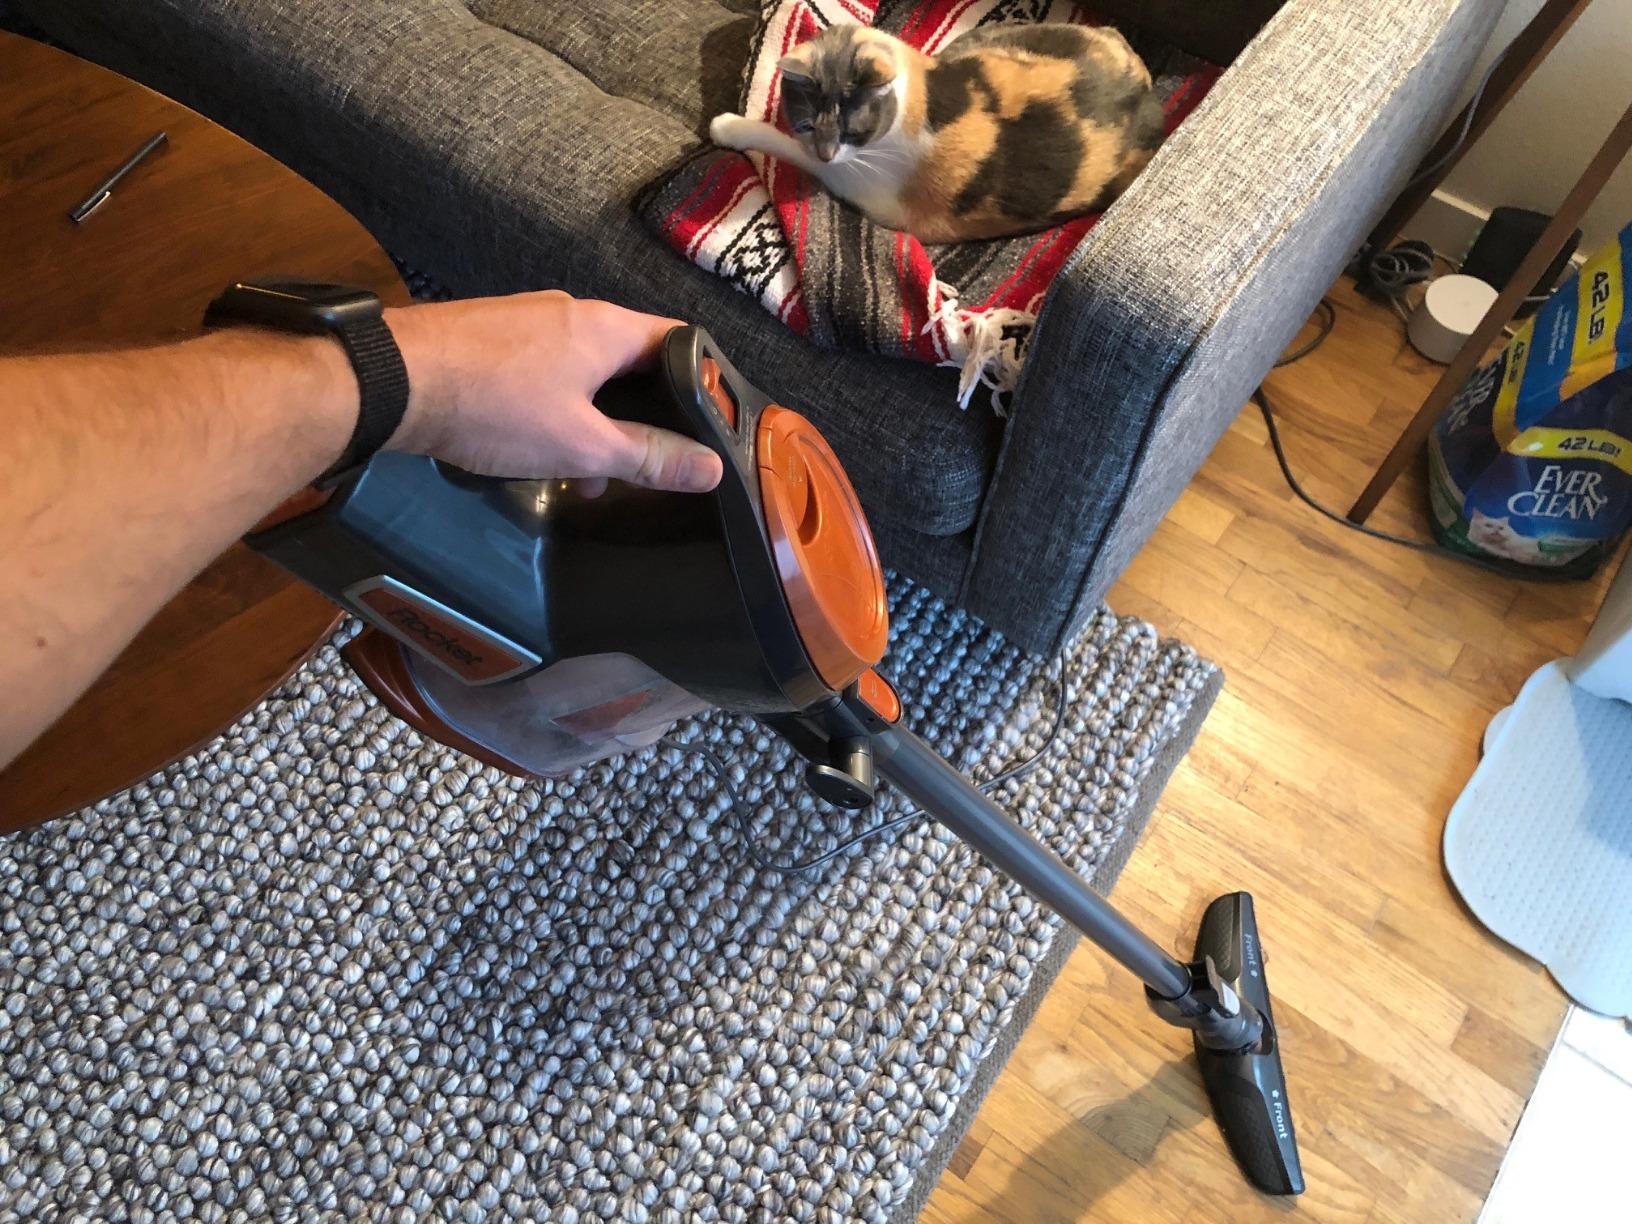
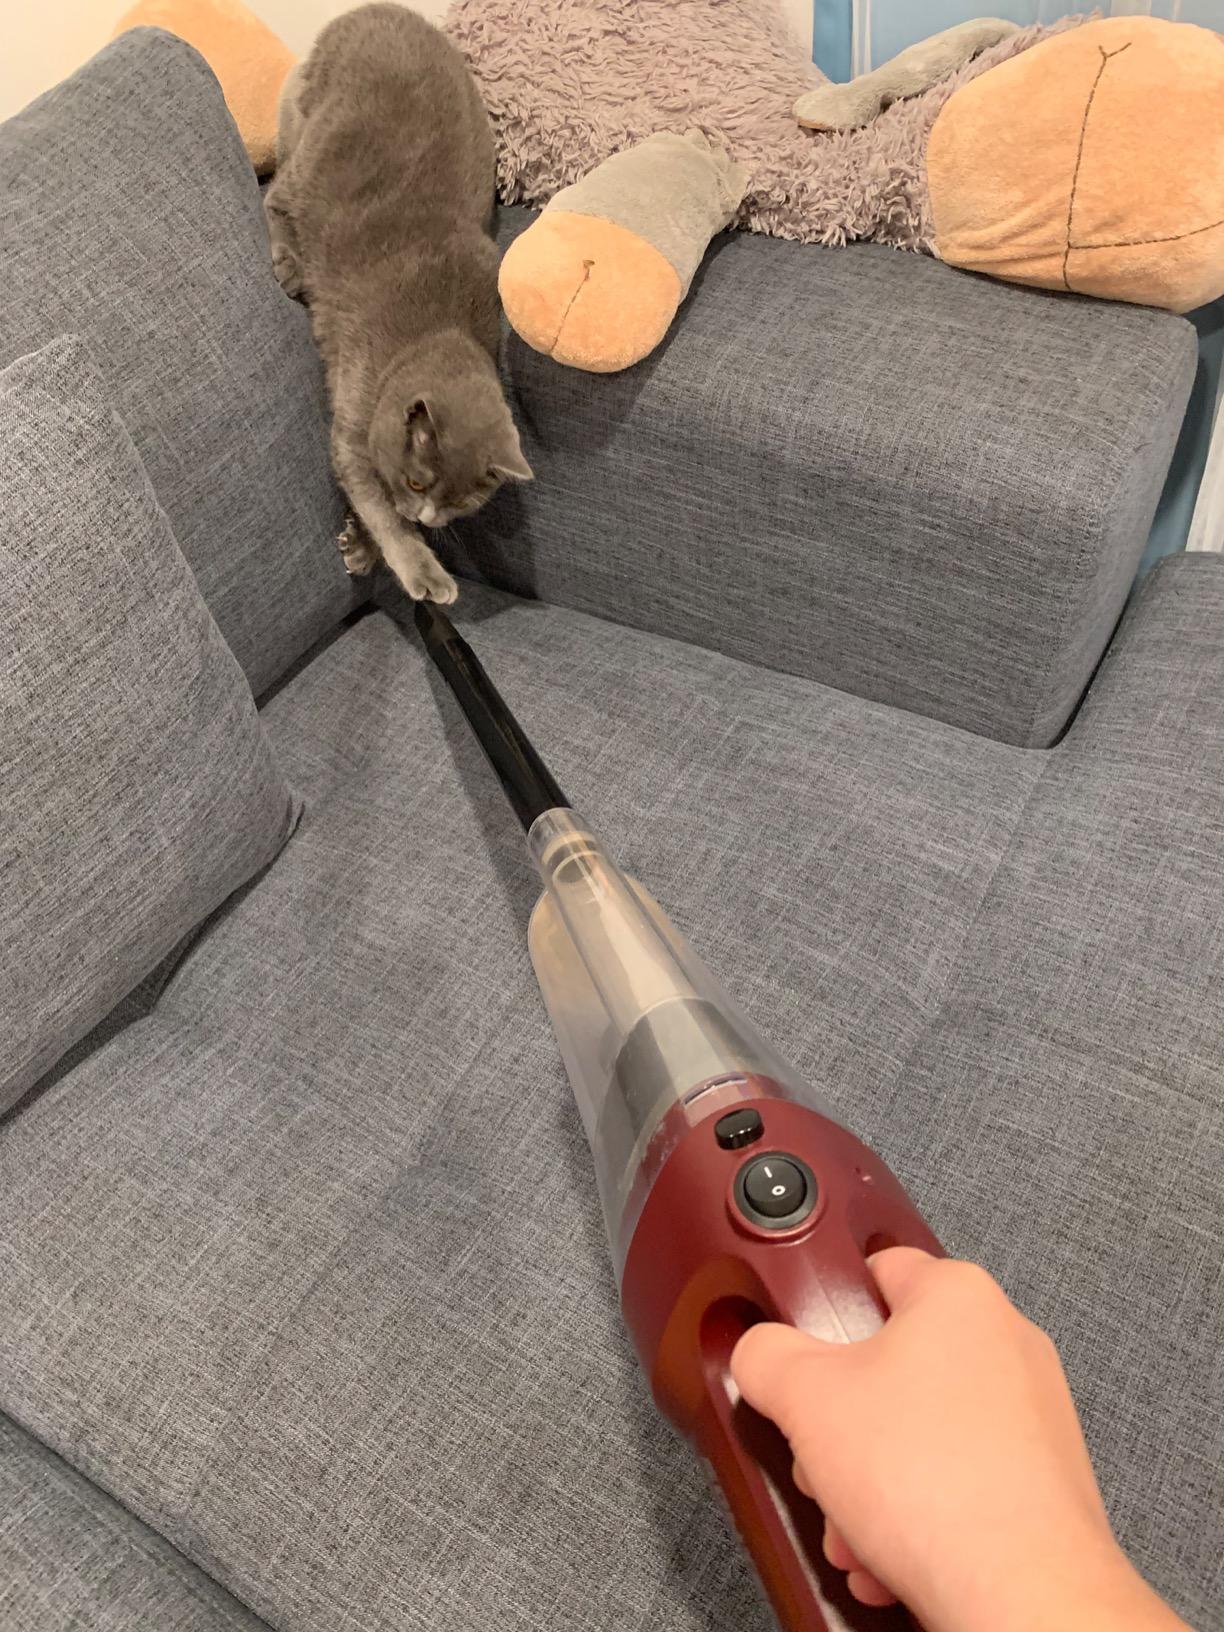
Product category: items_vacuum
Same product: no